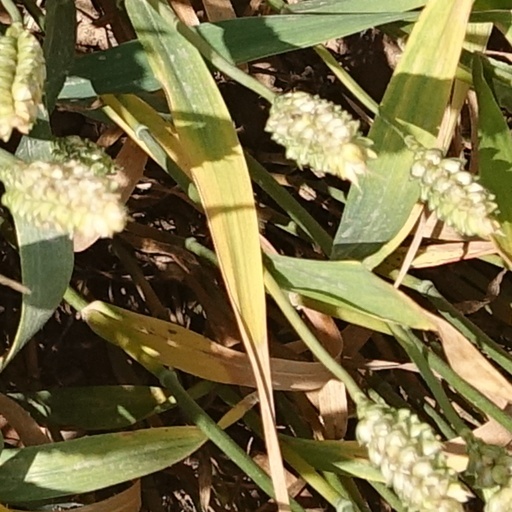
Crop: wheat